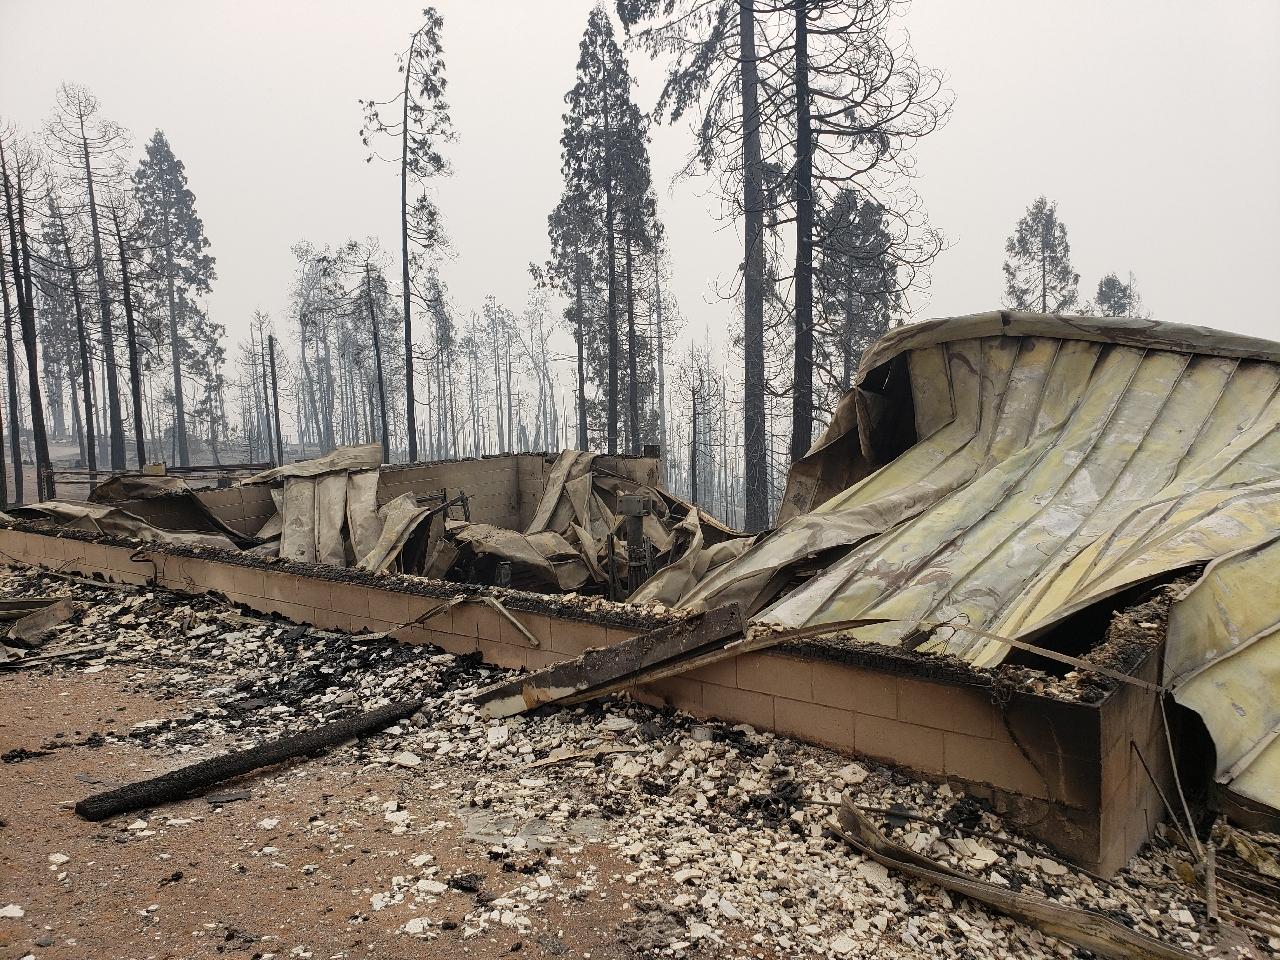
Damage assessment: destroyed